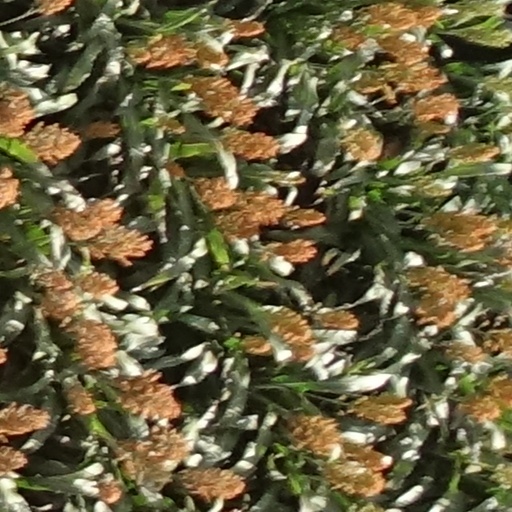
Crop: sorghum